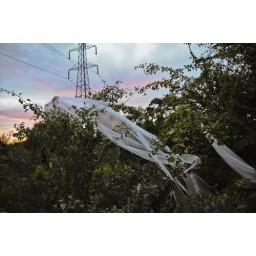
plastic in tree